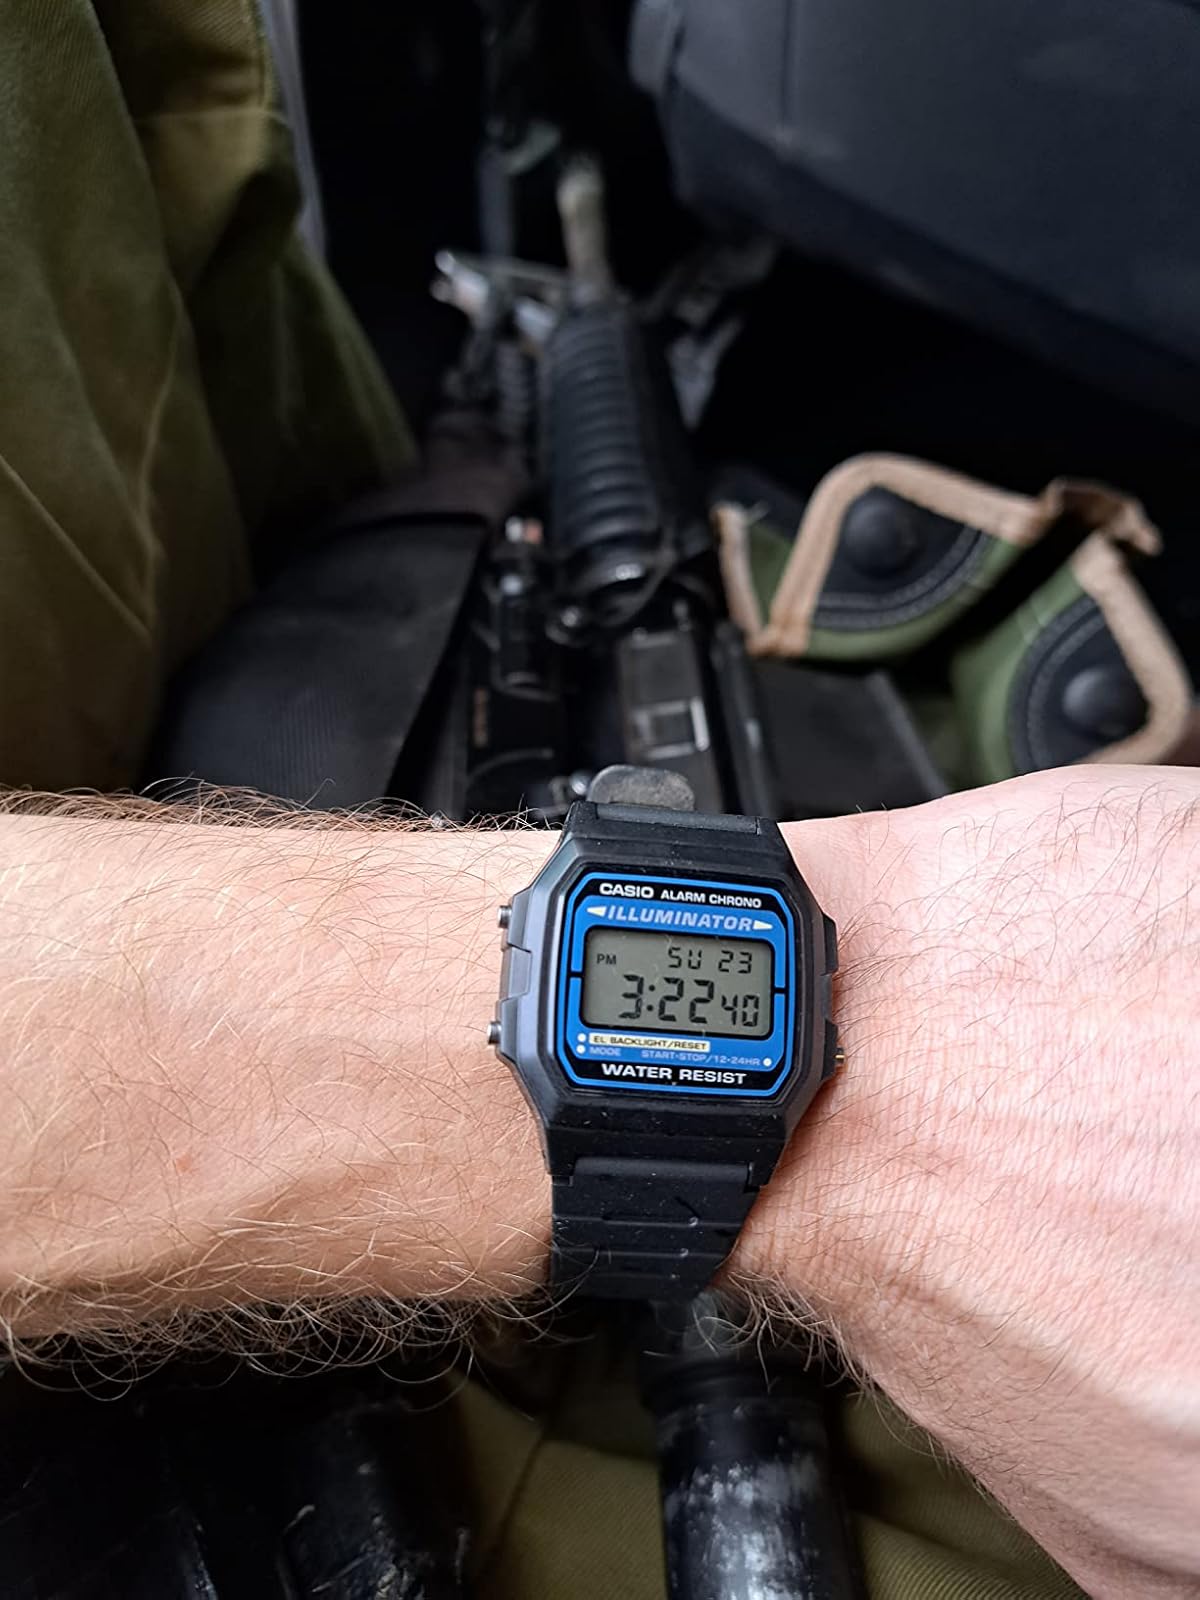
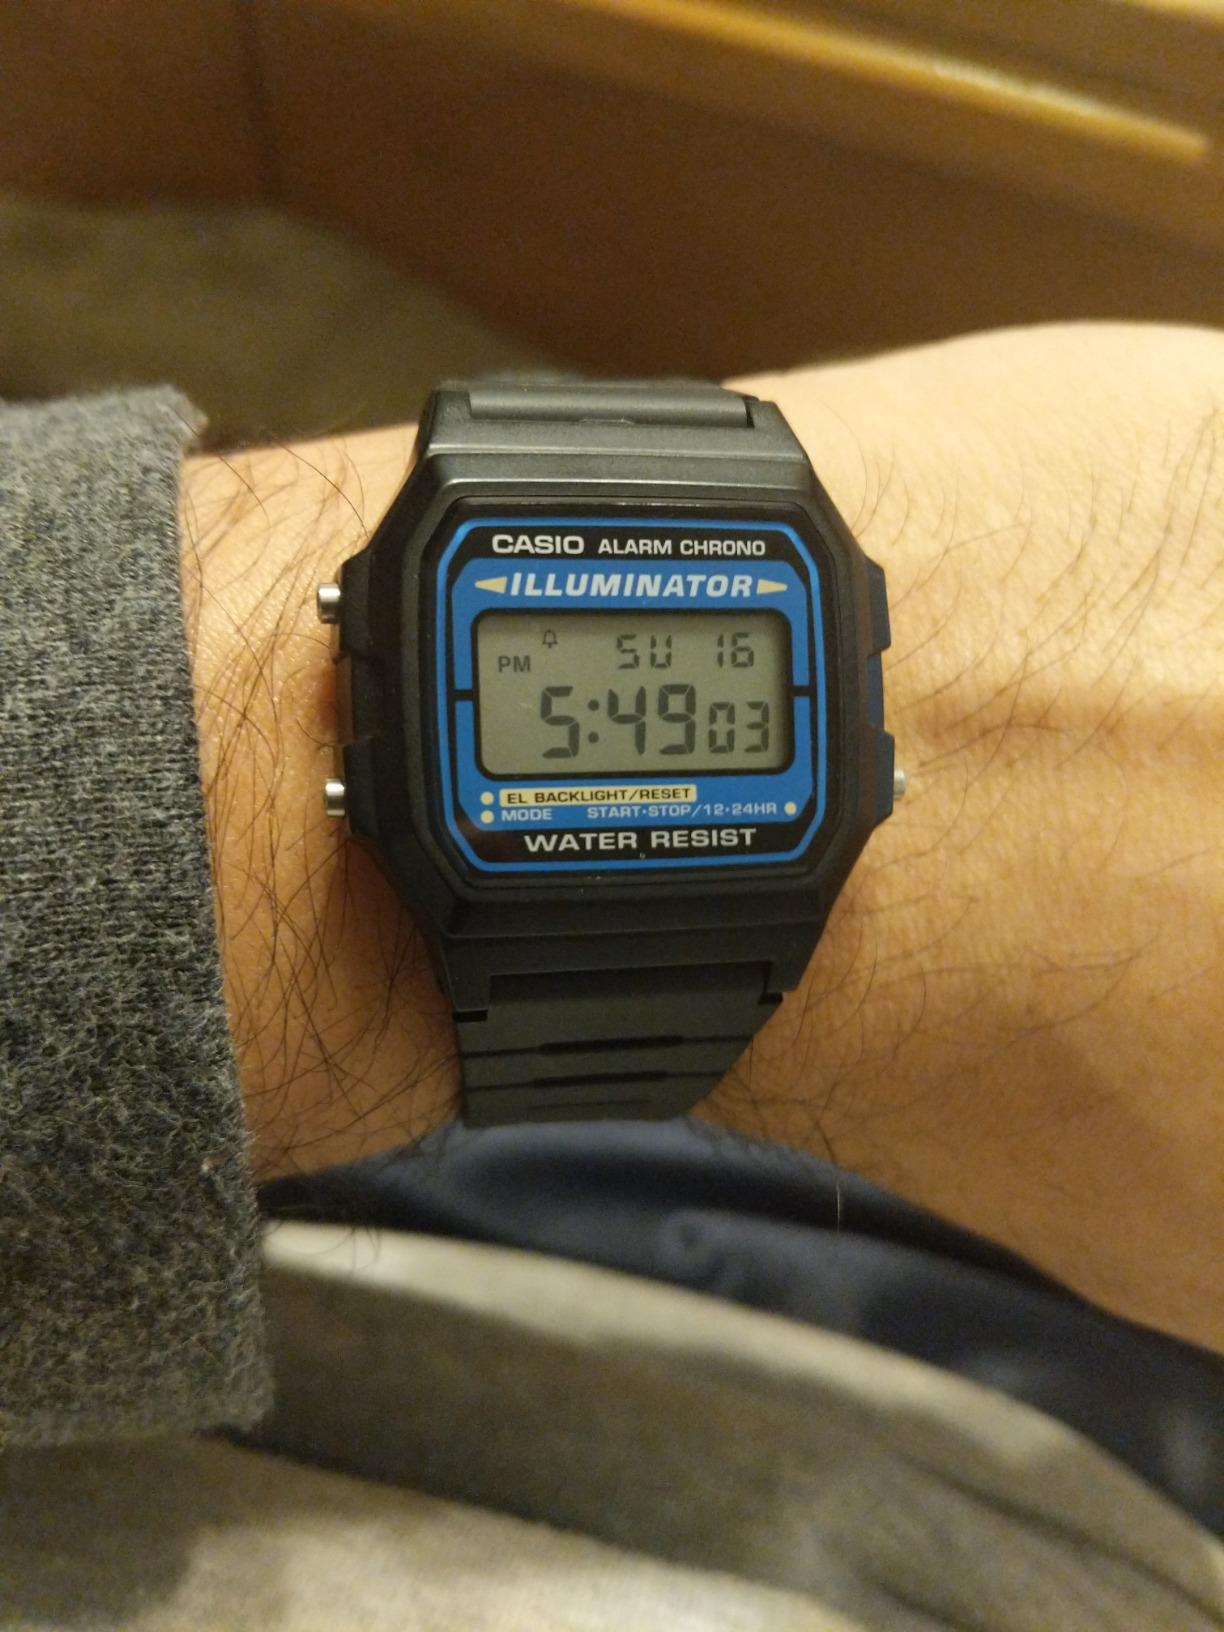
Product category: accessories_watch
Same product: yes